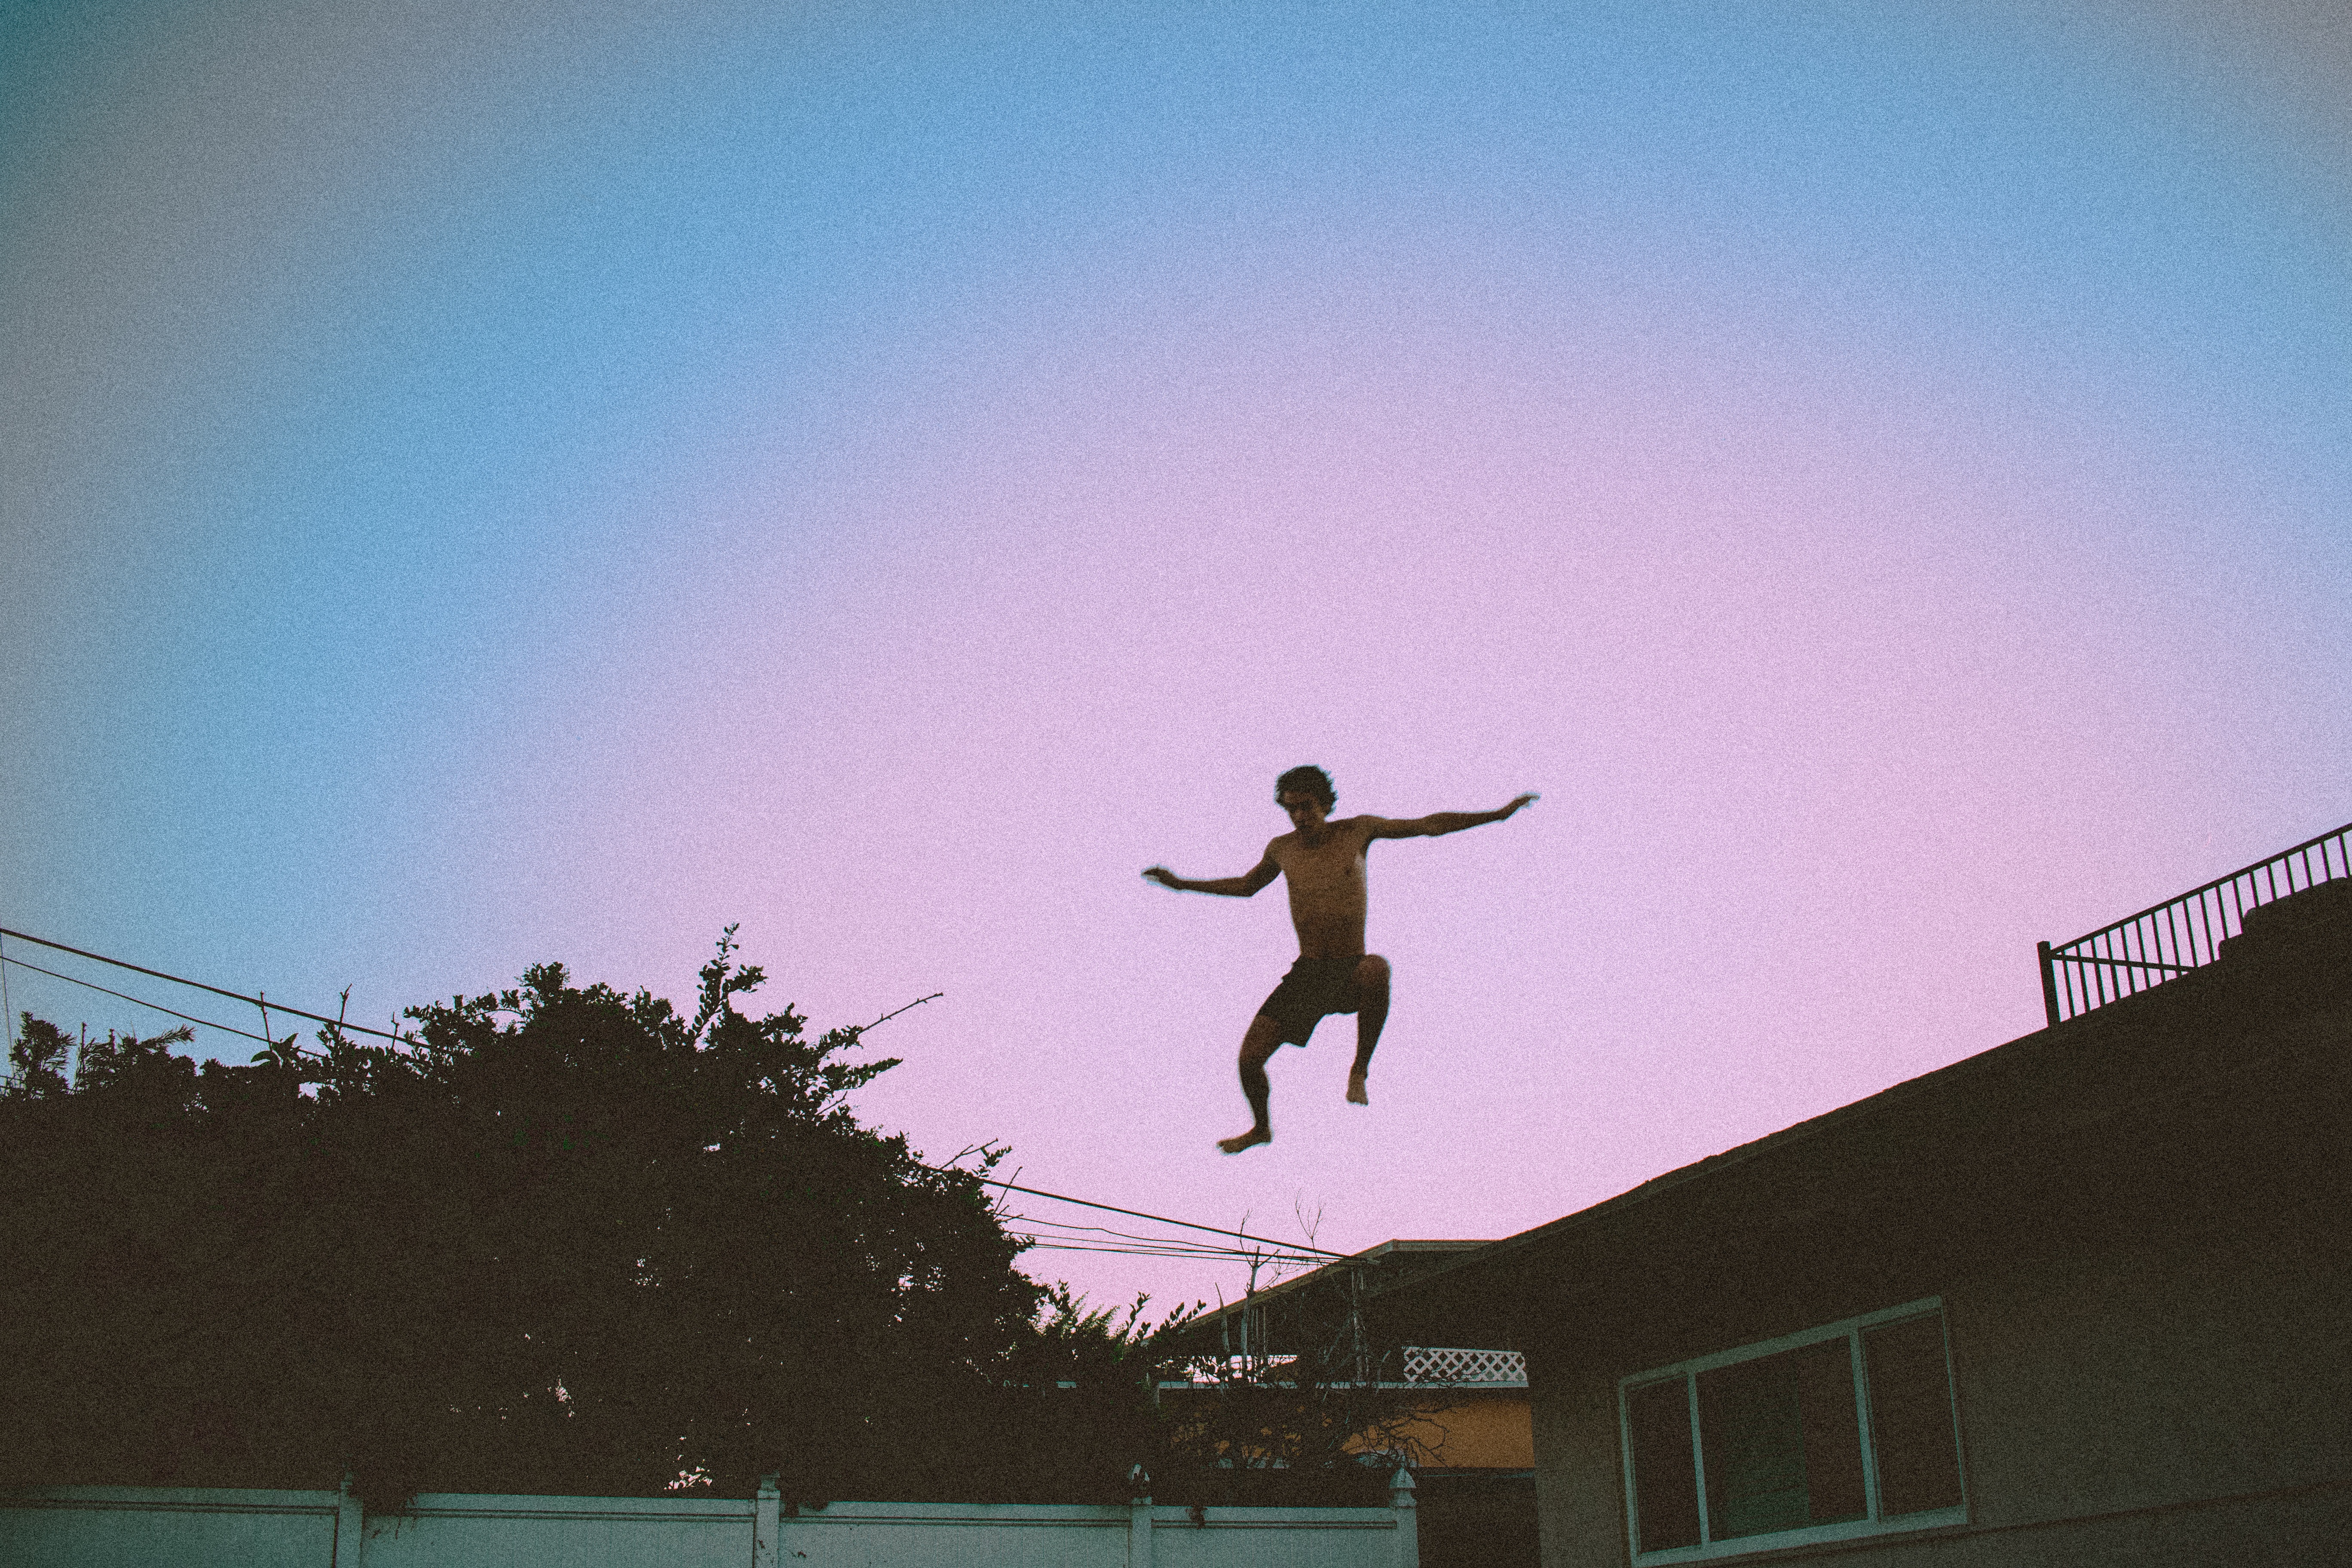
skateboard, jumping, atmosphere of earth, skateboarding equipment and supplies